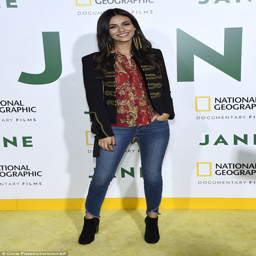
pretty : actor , who paired cropped skinny blue jeans with a colorful patterned blouse and military - style black jacket